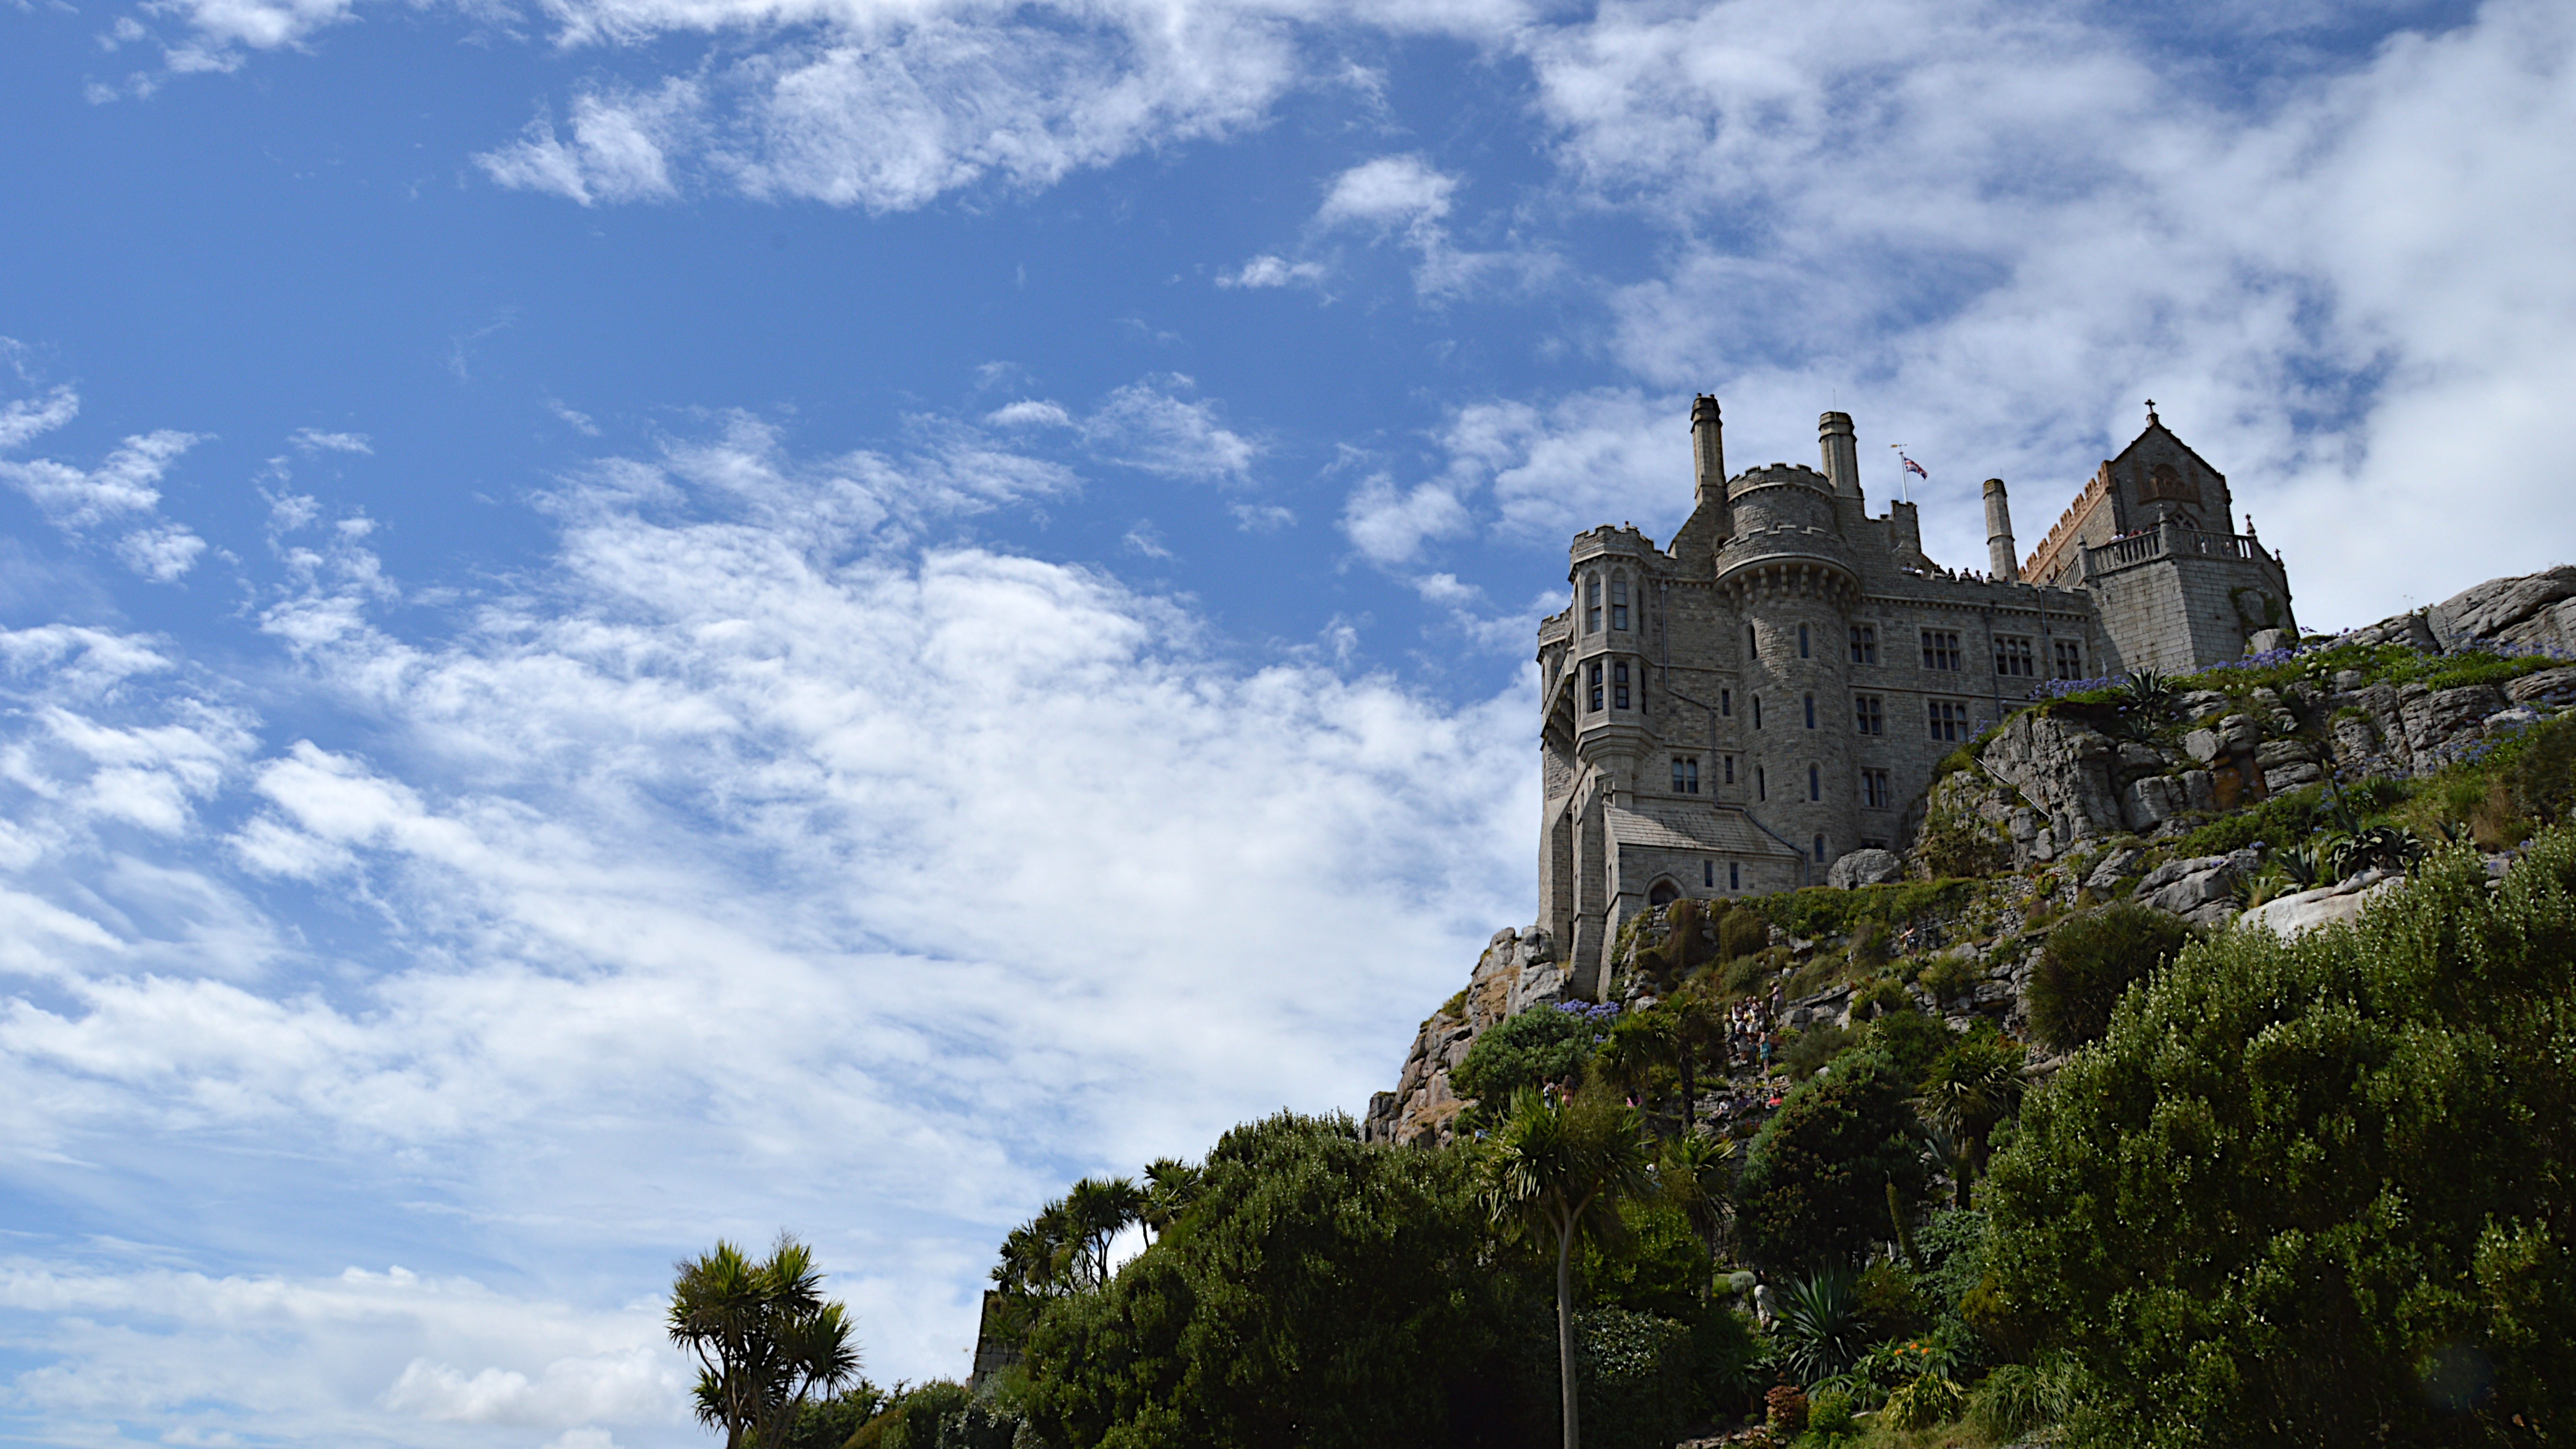
cloud, sky, building, chateau, cliff, tower, island, castle, landmark, blue, cornwall, causeway, marazion, penzance, st michaels mount